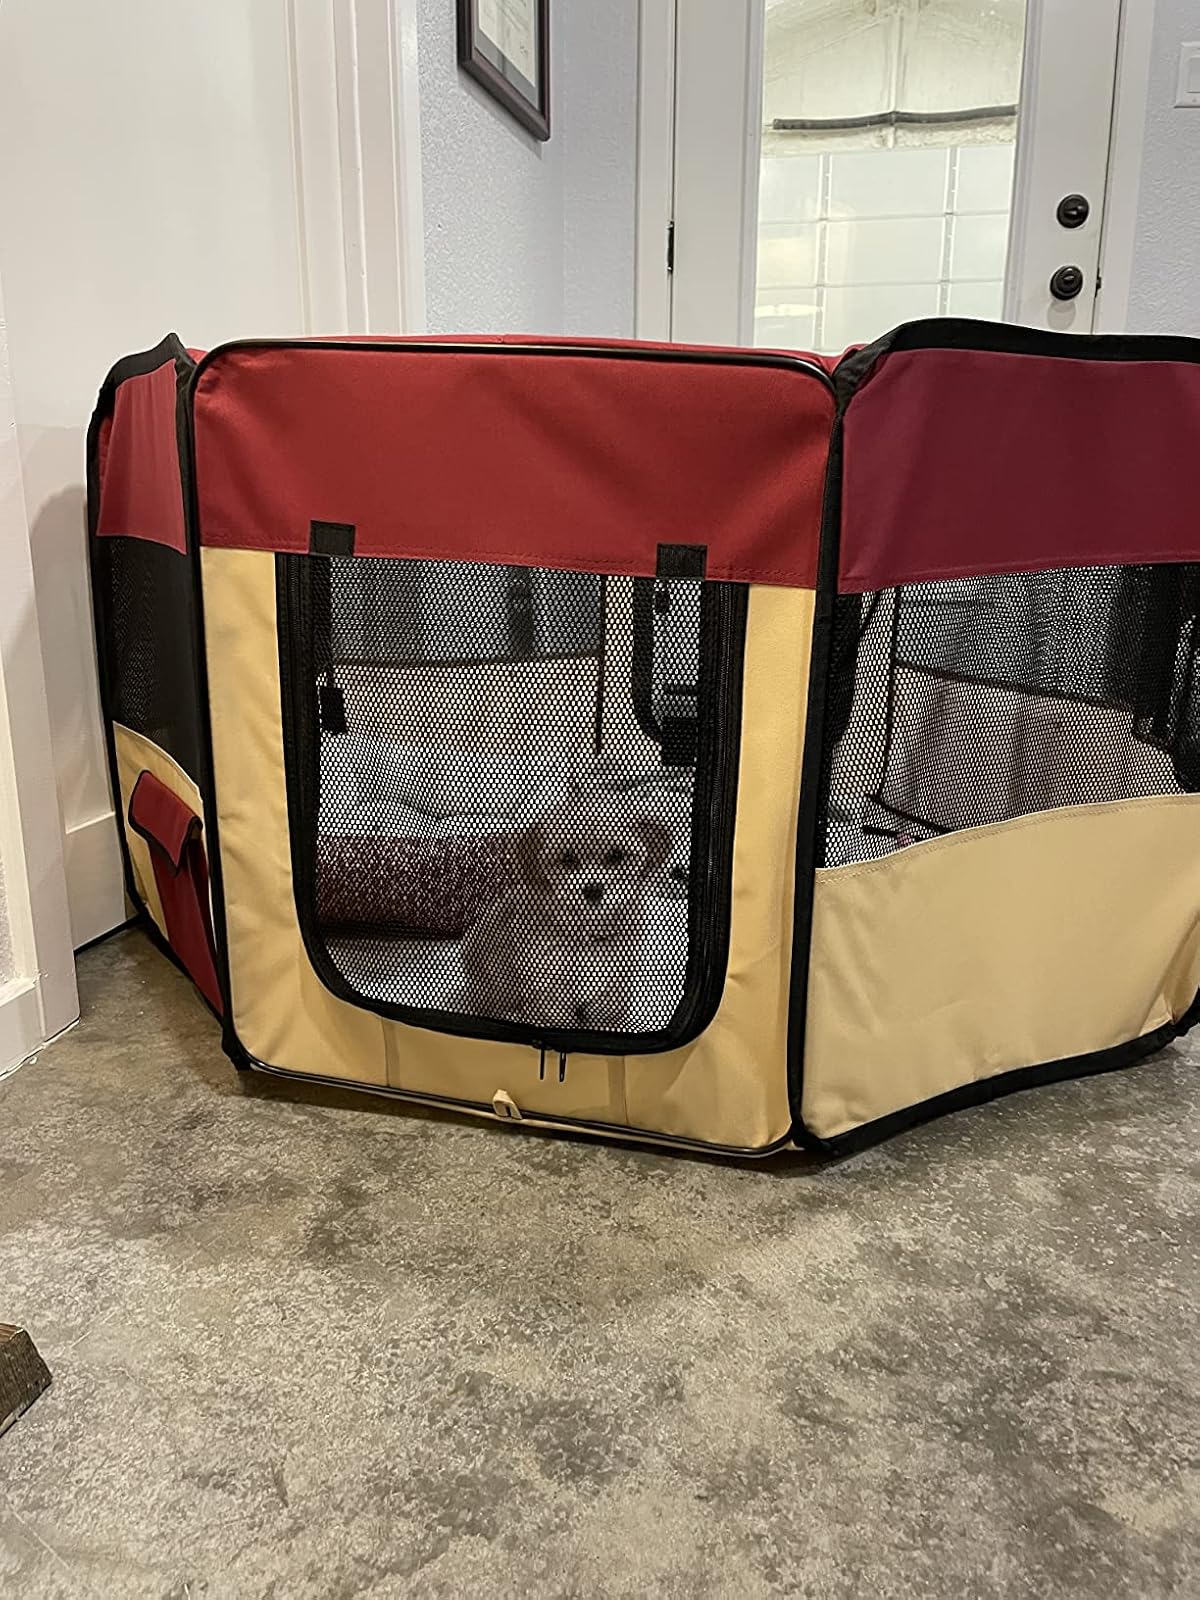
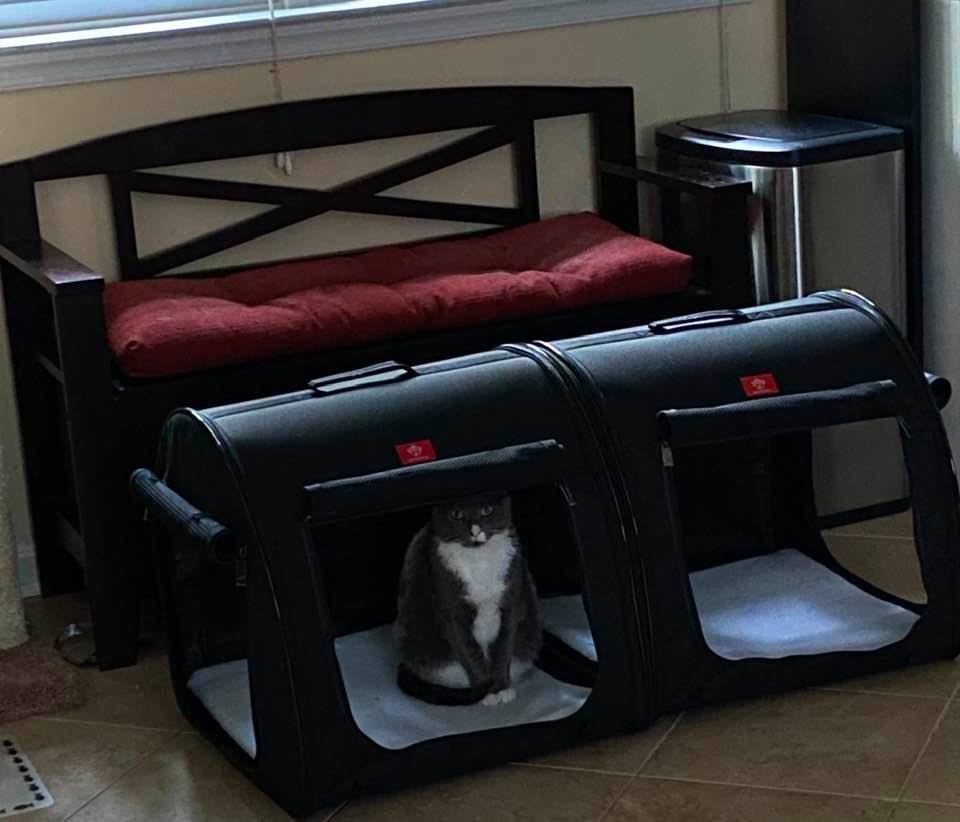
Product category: items_kennel
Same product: no